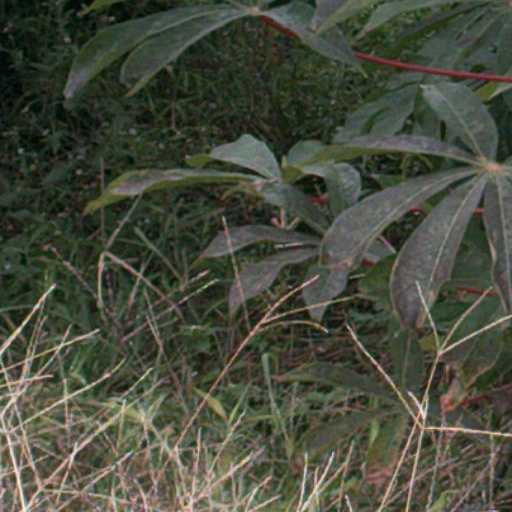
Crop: cassava